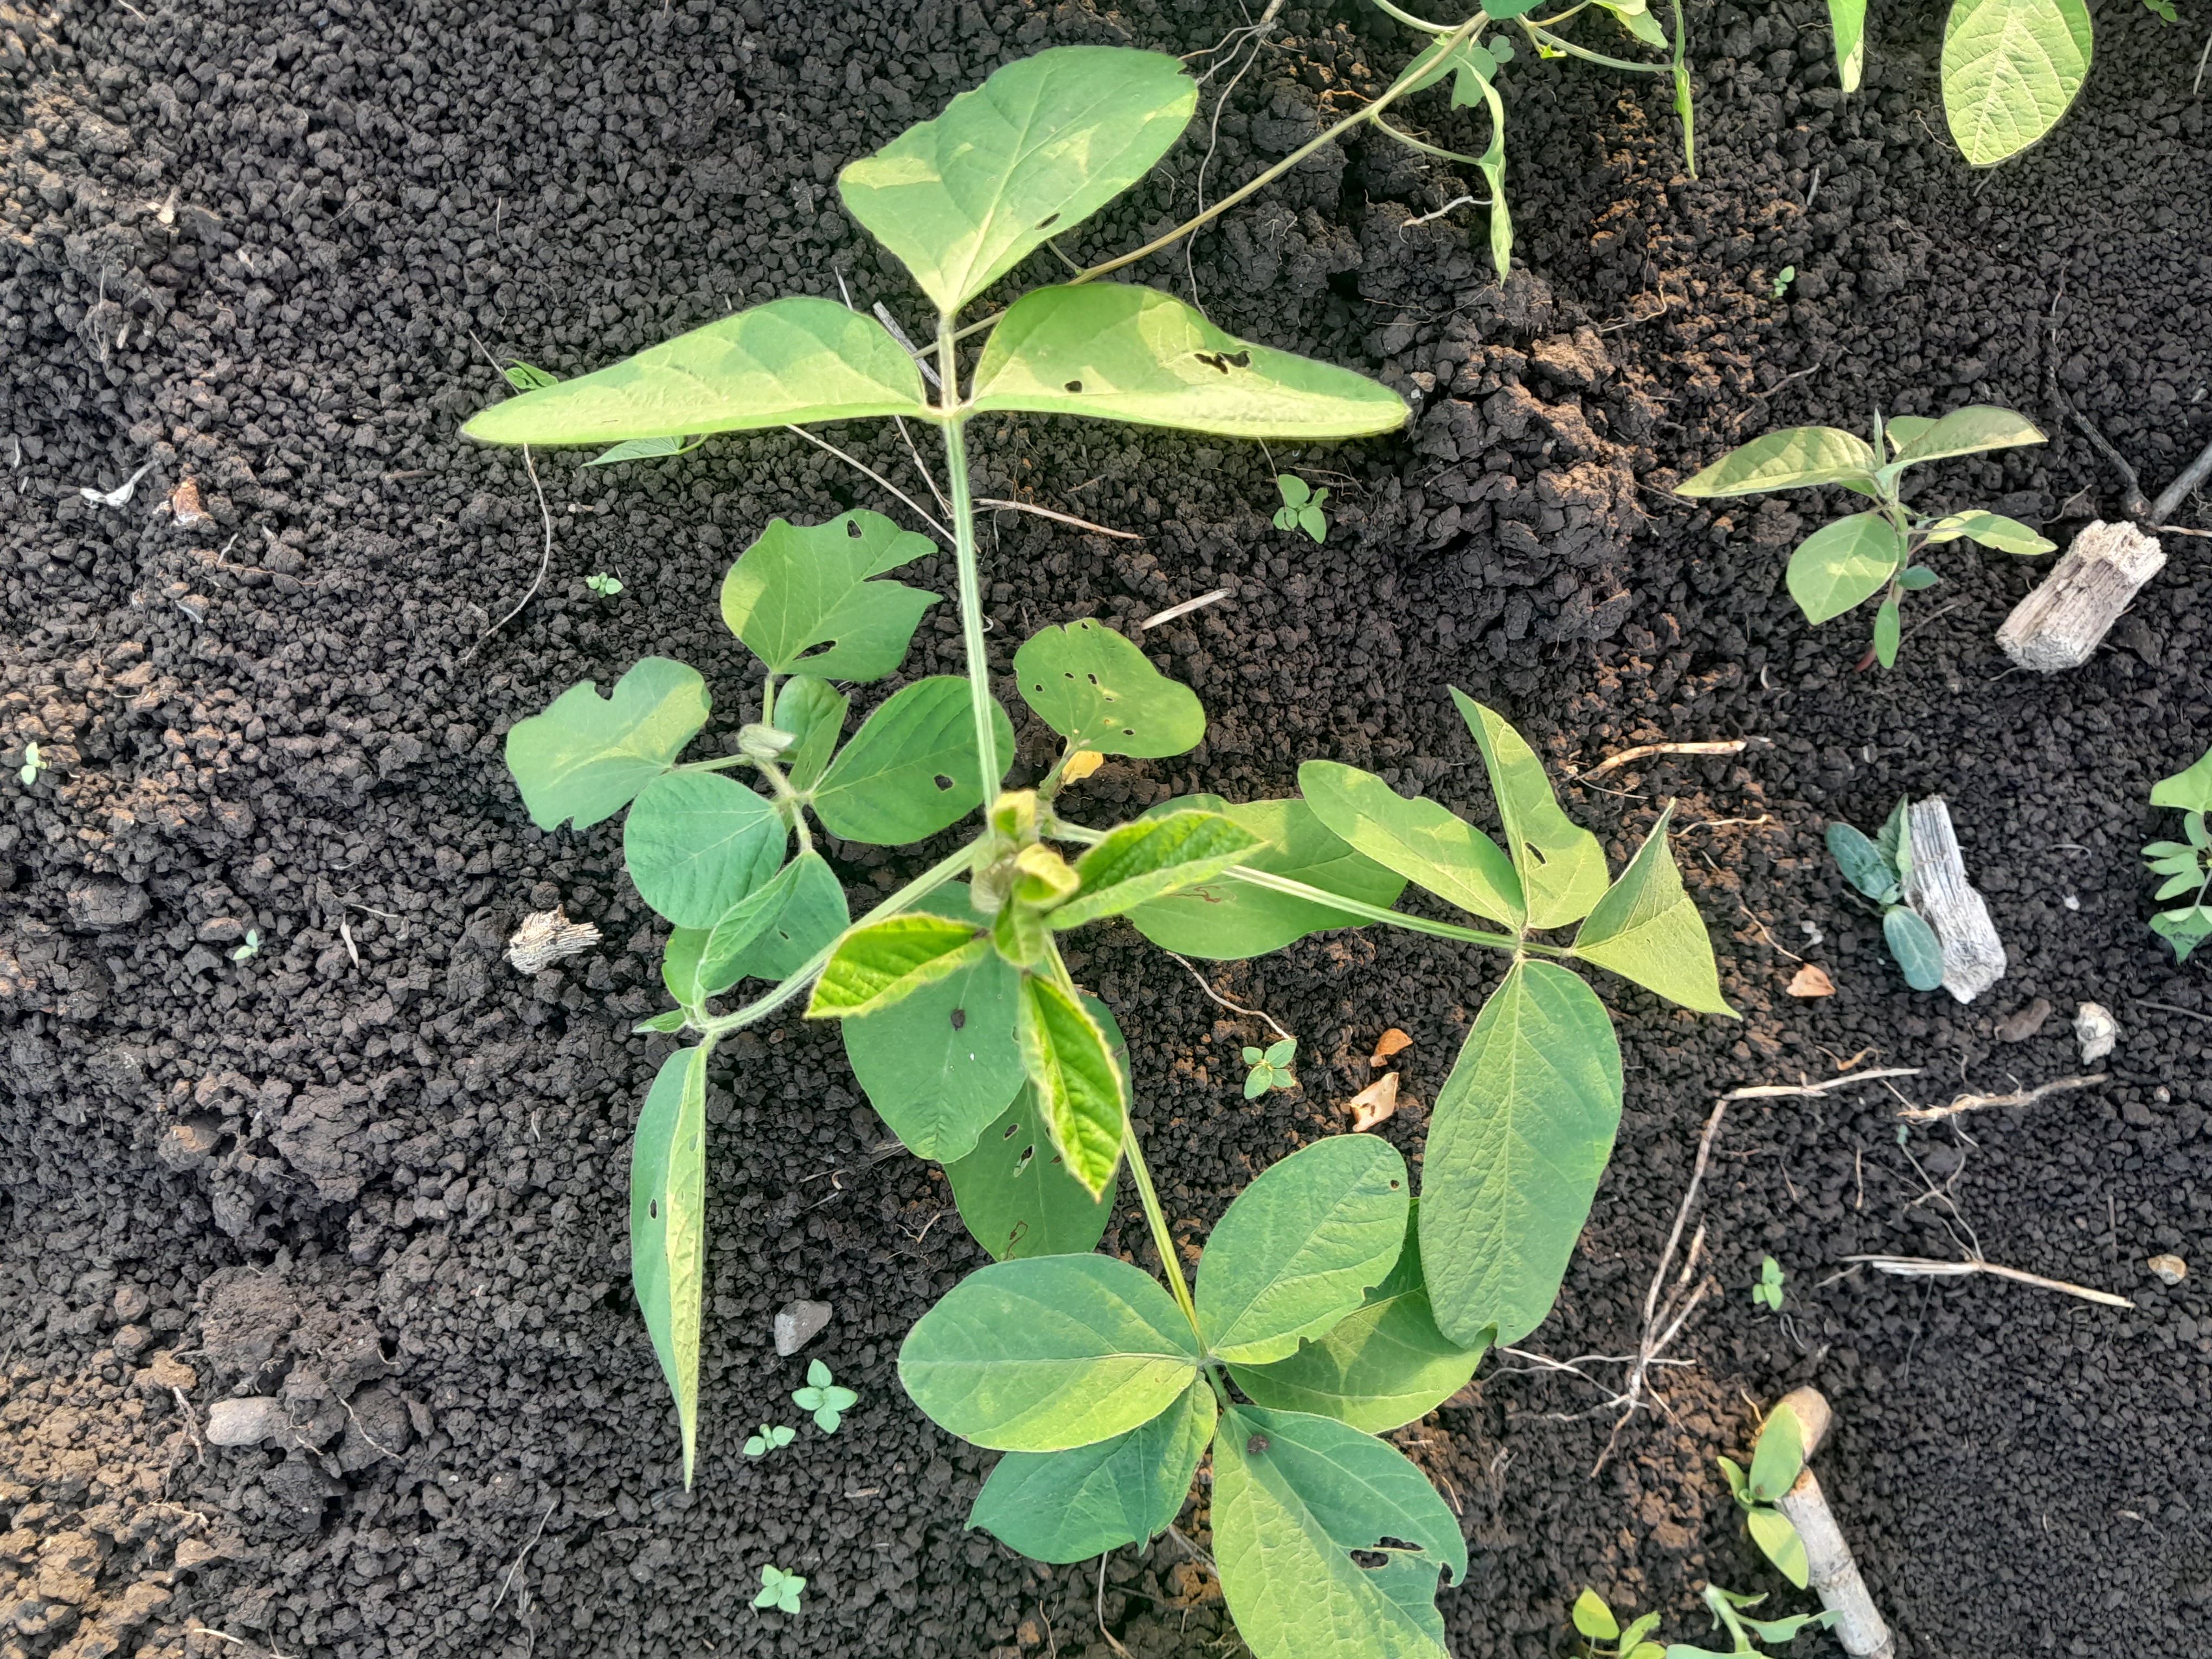
Label: Healthy